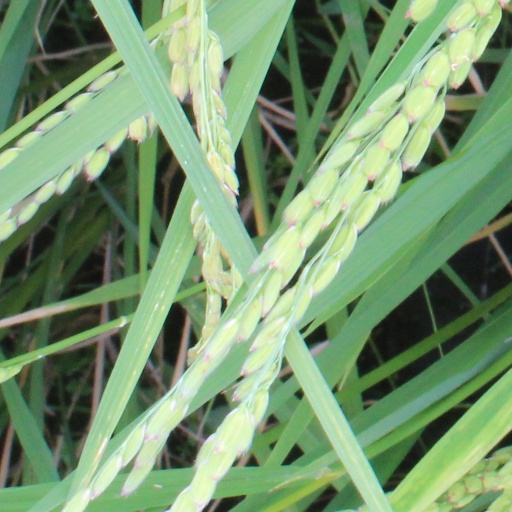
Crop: rice